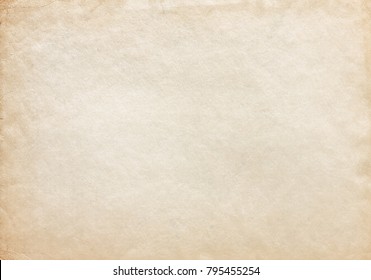
Label: paper